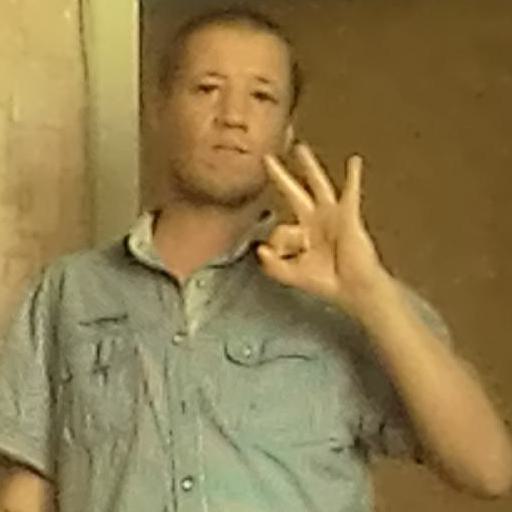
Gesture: ok